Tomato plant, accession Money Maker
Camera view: tilt-top (135 deg); turntable rotation: 270 degrees
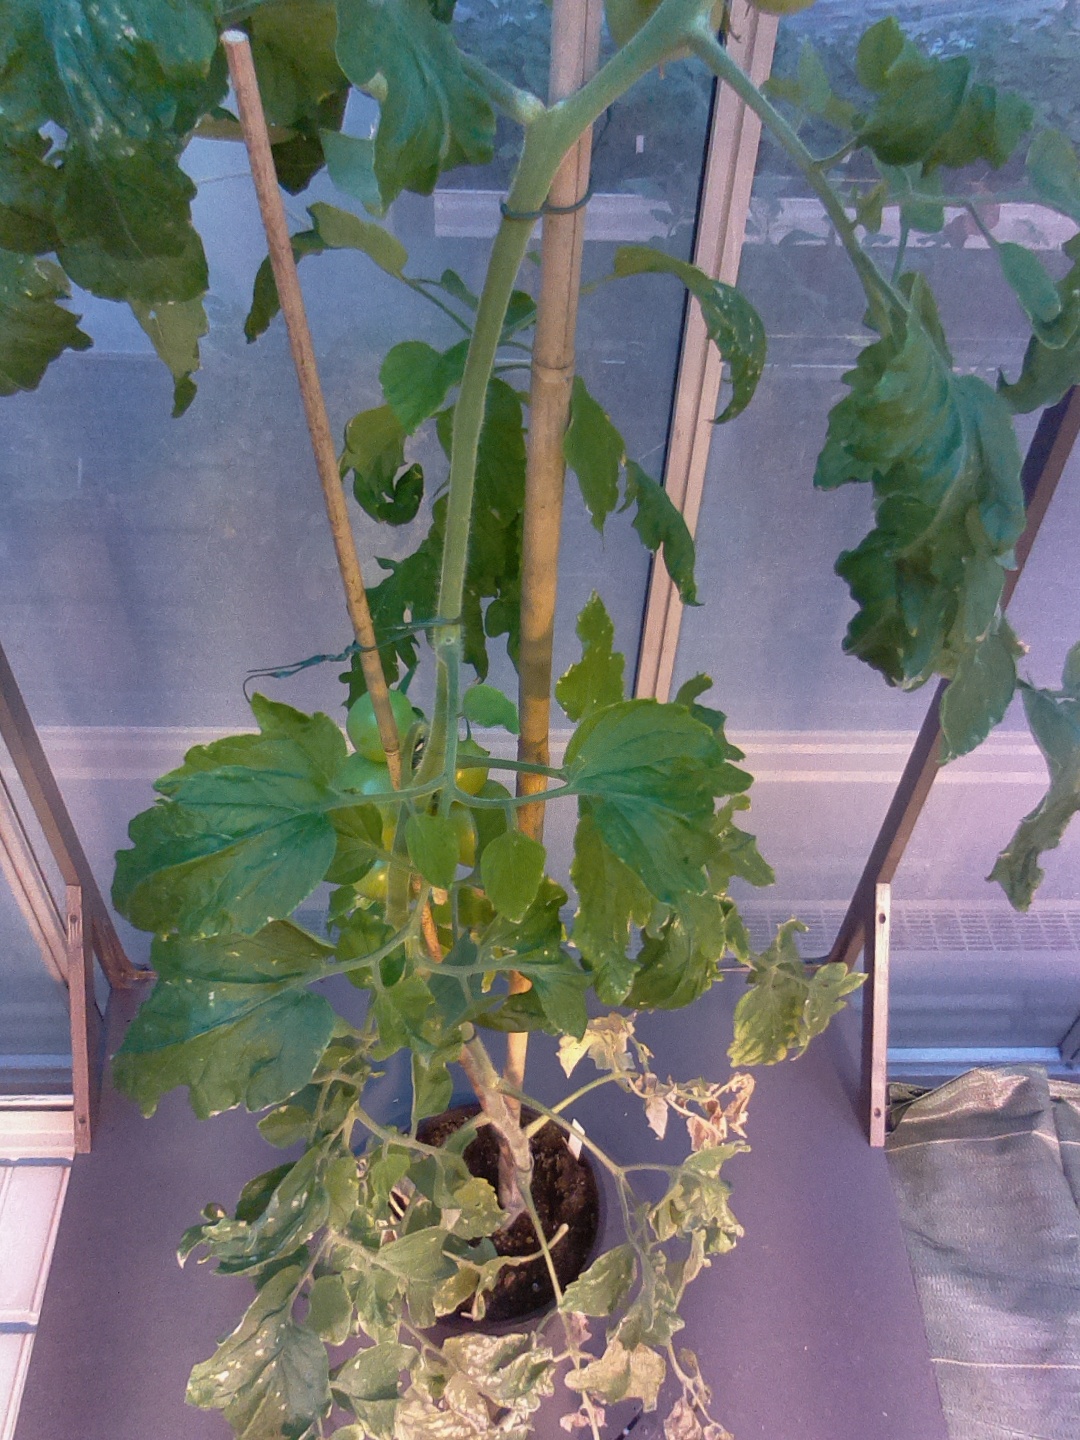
BBCH growth stage 78: 80% -90% of final fruit size